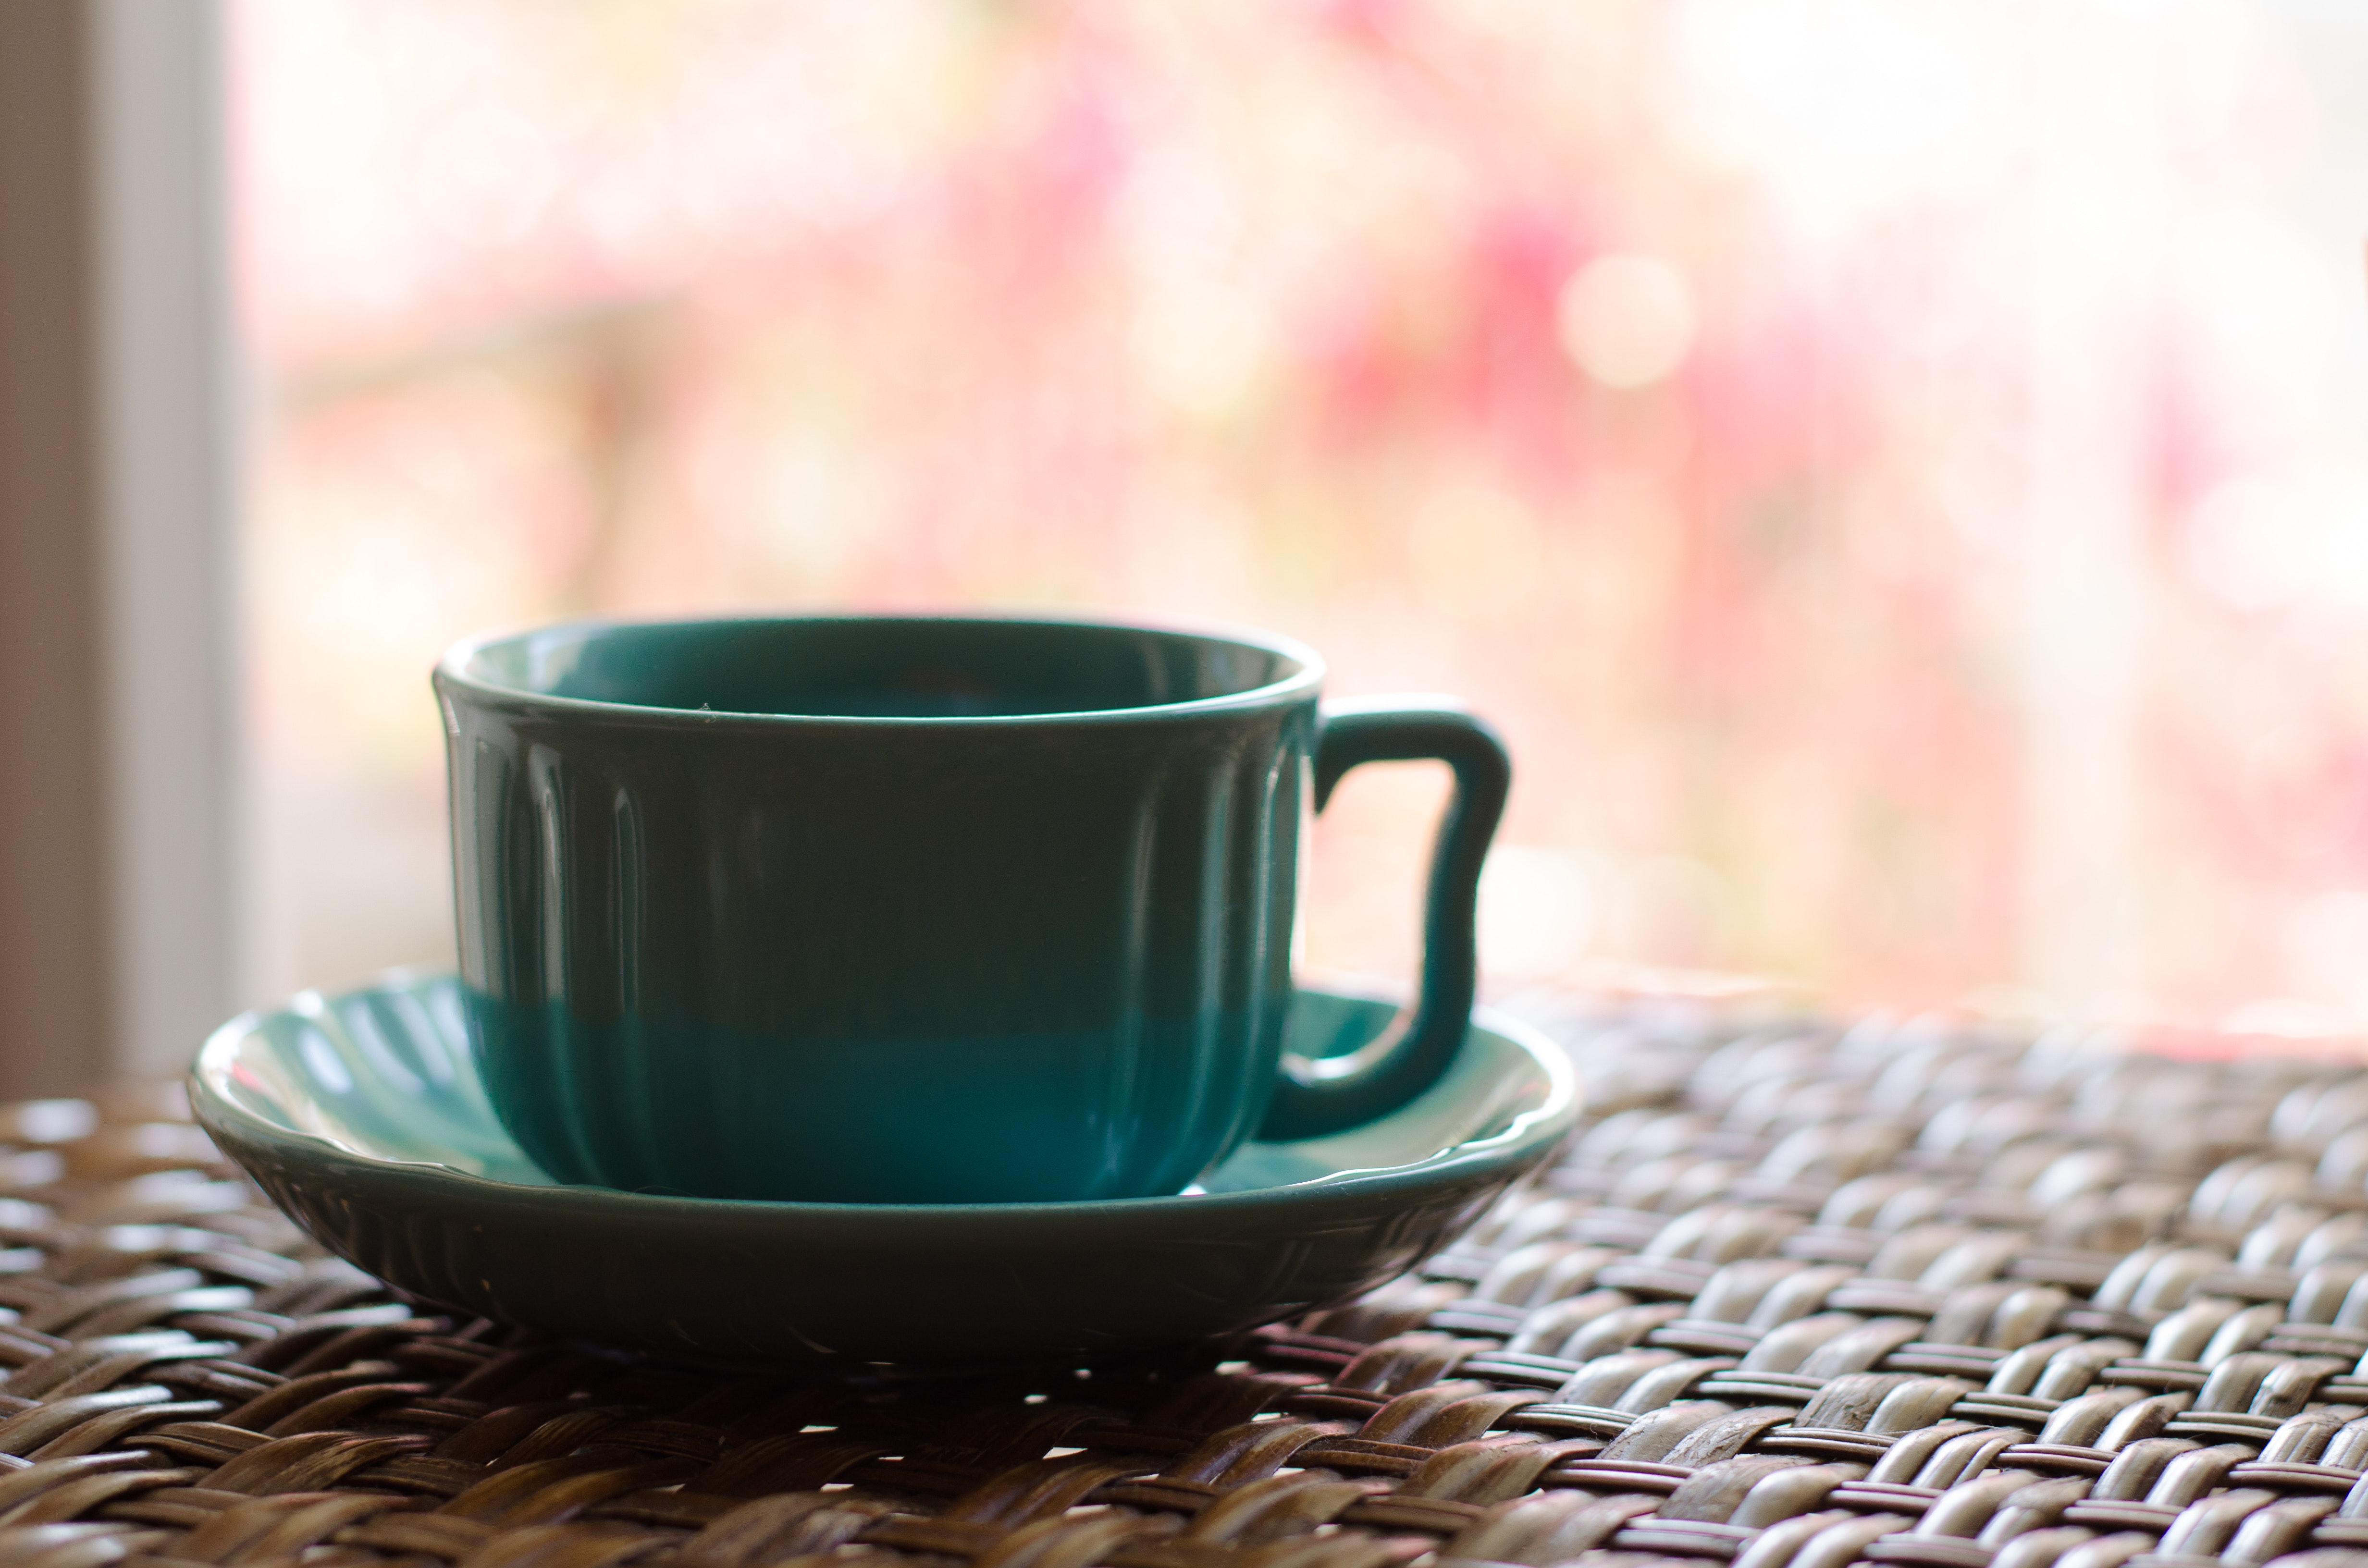
cup, coffee cup, teacup, blue, green, drinkware, tableware, saucer, serveware, morning, dandelion coffee, mug, coffee, still life photography, still life, ceramic, drink, table, dishware